Kim Martin Hasson

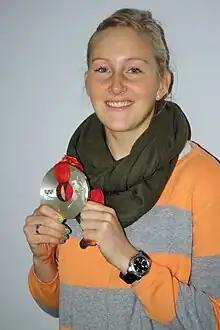
Kim Martin, March 2012

Kim Kristine Martin Hasson (born 28 February 1986) is a retired Swedish goaltender, currently working in the Linköping HC organization. With the Swedish national team she won two Olympic medals, bronze in 2002 and silver in 2006, and two IIHF World Women's Championships bronze medals, in 2005 and 2007. Martin Hasson played in the SDHL with AIK and Linköping HC, in the Russian Women's Hockey League with Tornado Dmitrov, in the NCAA Division I with the Minnesota Duluth Bulldogs, in the J20 SuperElit with the Malmö Redhawks’ junior men's team, and in the "J18 Allsvenskan" with Hammarby IF's junior men's team.